Lily King

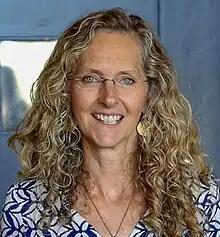
King in 2016

King grew up in Massachusetts. She earned a B.A. in English literature from the University of North Carolina at Chapel Hill and an M.A. in creative writing from Syracuse University.